Menaka (1935 film)

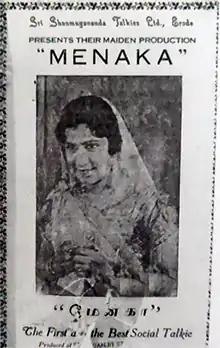
Poster

Menaka is a 1935 Indian Tamil-language drama film directed by P. K. Rajasandow and produced by Sri Shanmuganandha Talkie Company. The film stars T. K. Shanmugam and T. K. Bhagavathi with N. S. Krishnan (in his cinematic debut), S. V. Sahasranamam, K. R. Ramasamy and T. K. Muthusamy in supporting roles. The film is about two lovers who get separated because of the designs of some envious persons and their reunion after much anguish and anxiety.